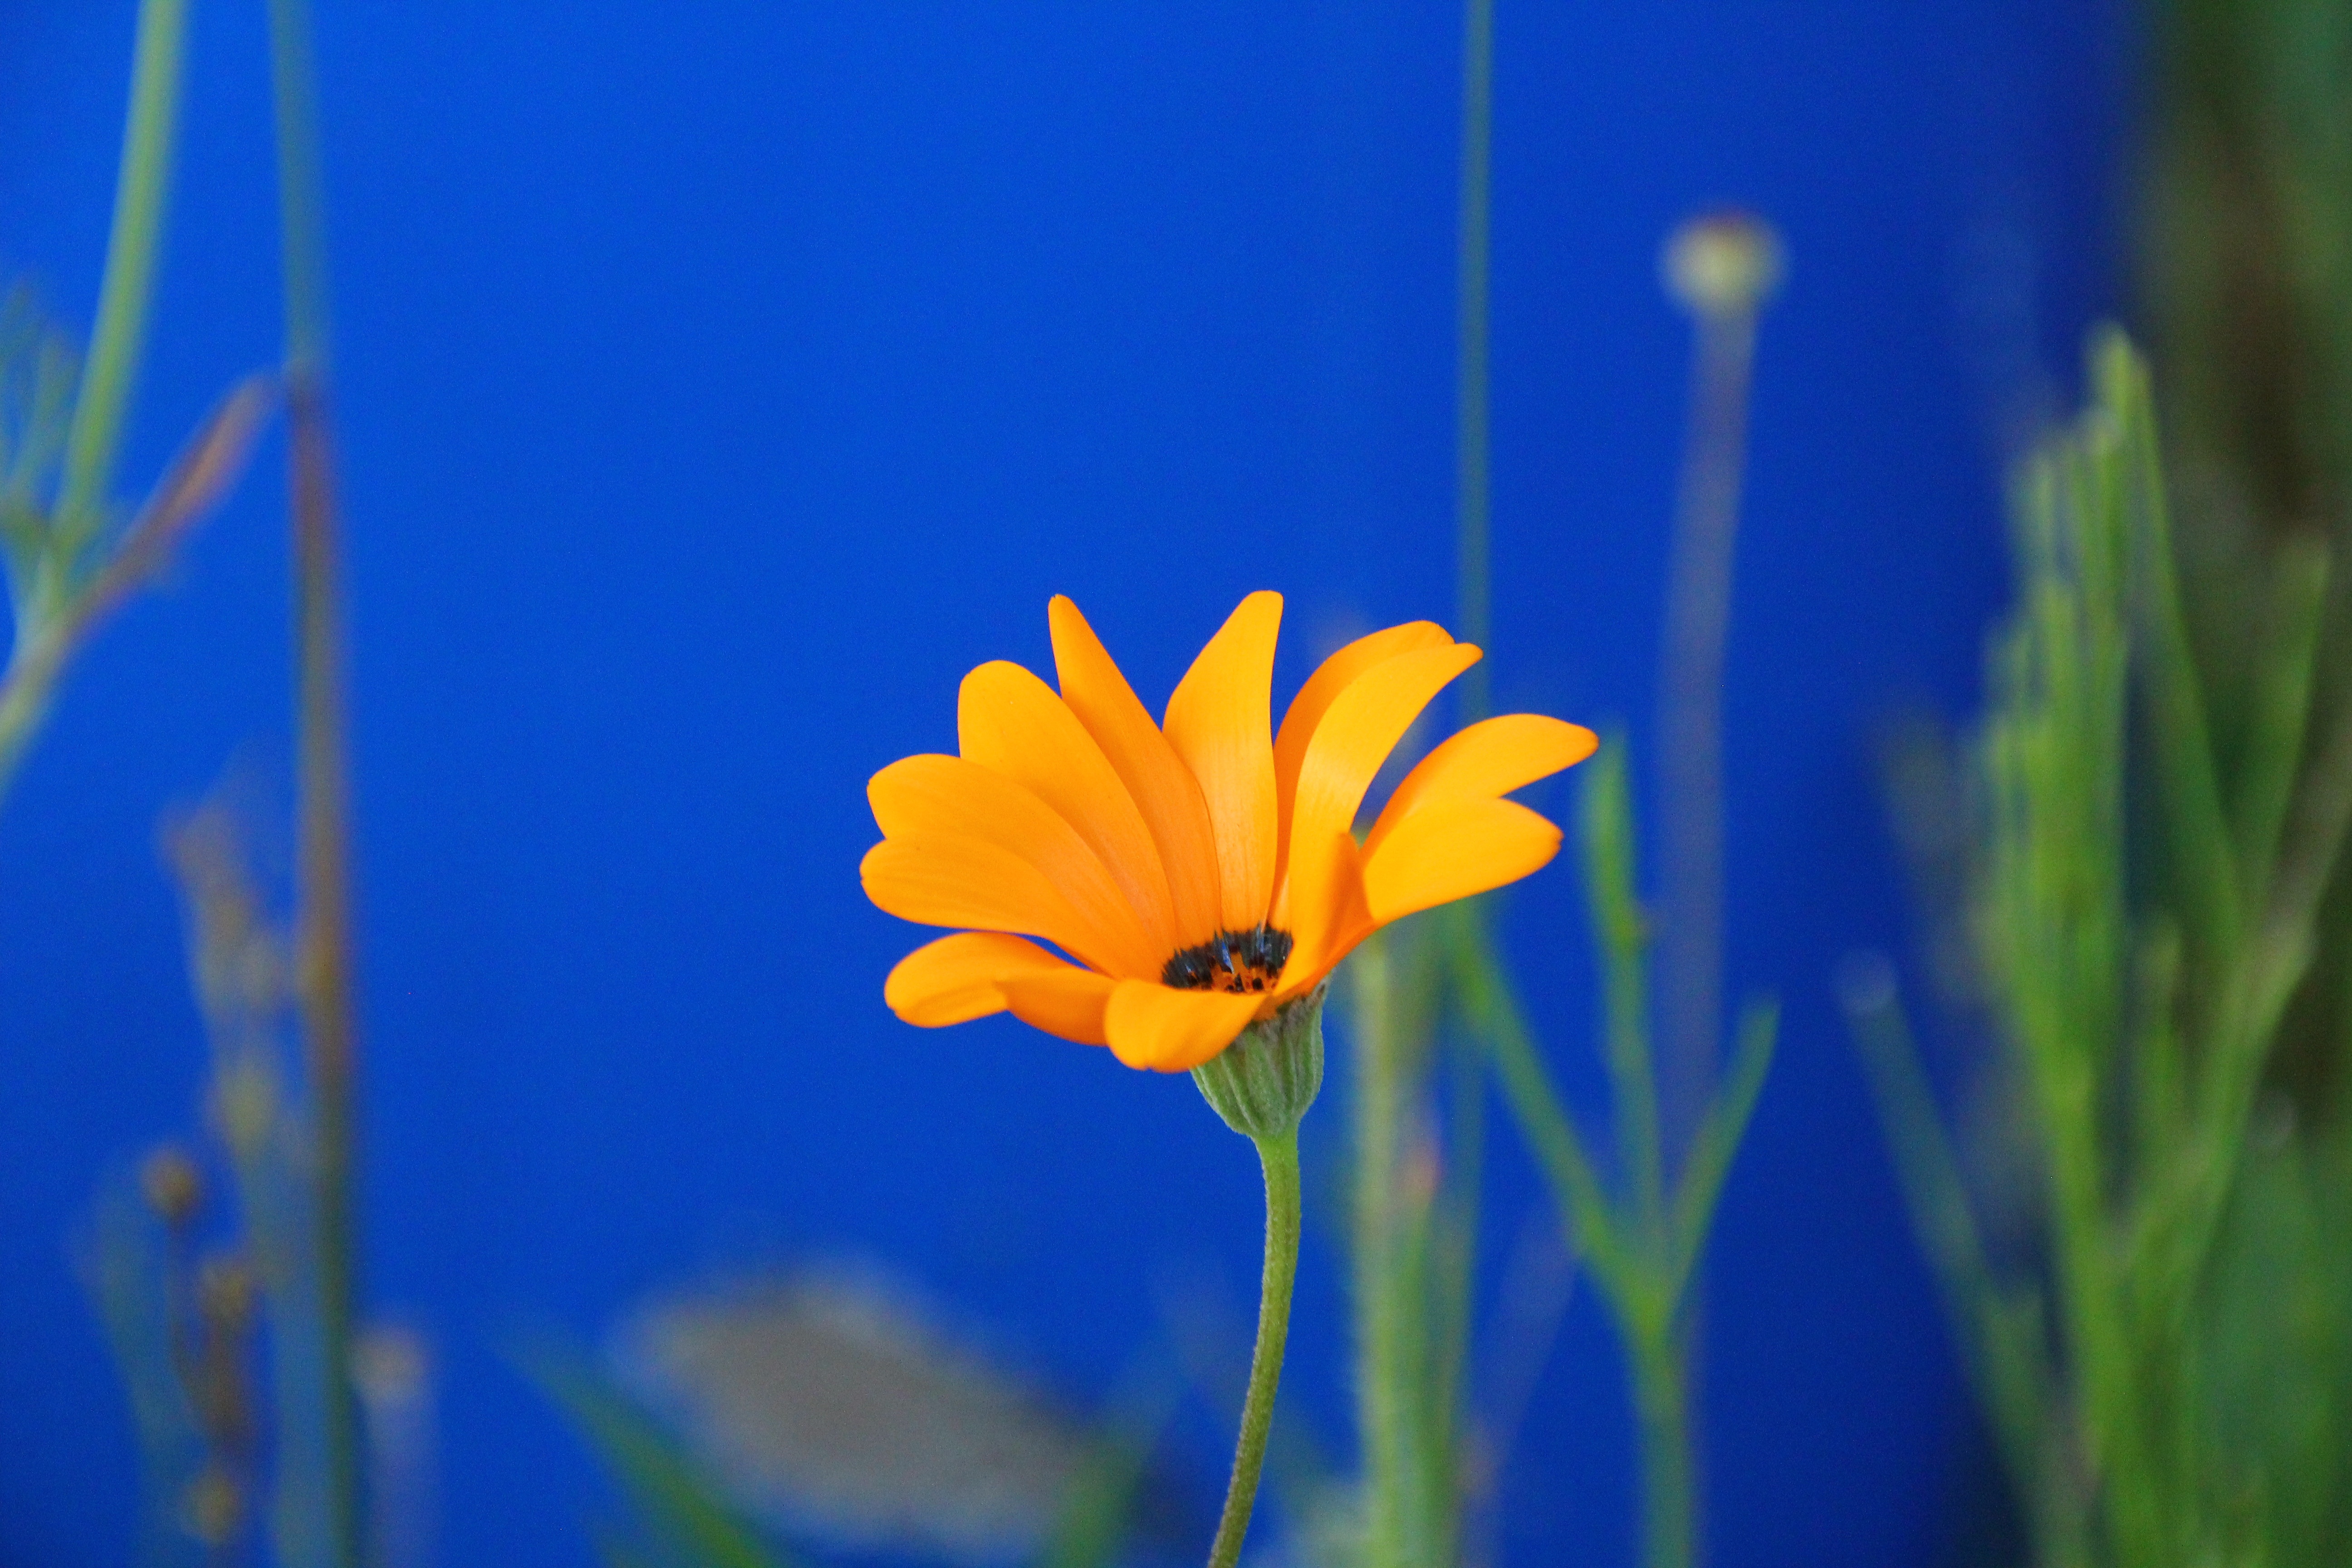
blossom, plant, flower, petal, bloom, yellow, flora, marguerite, macro photography, flowering plant, plant stem, land plant